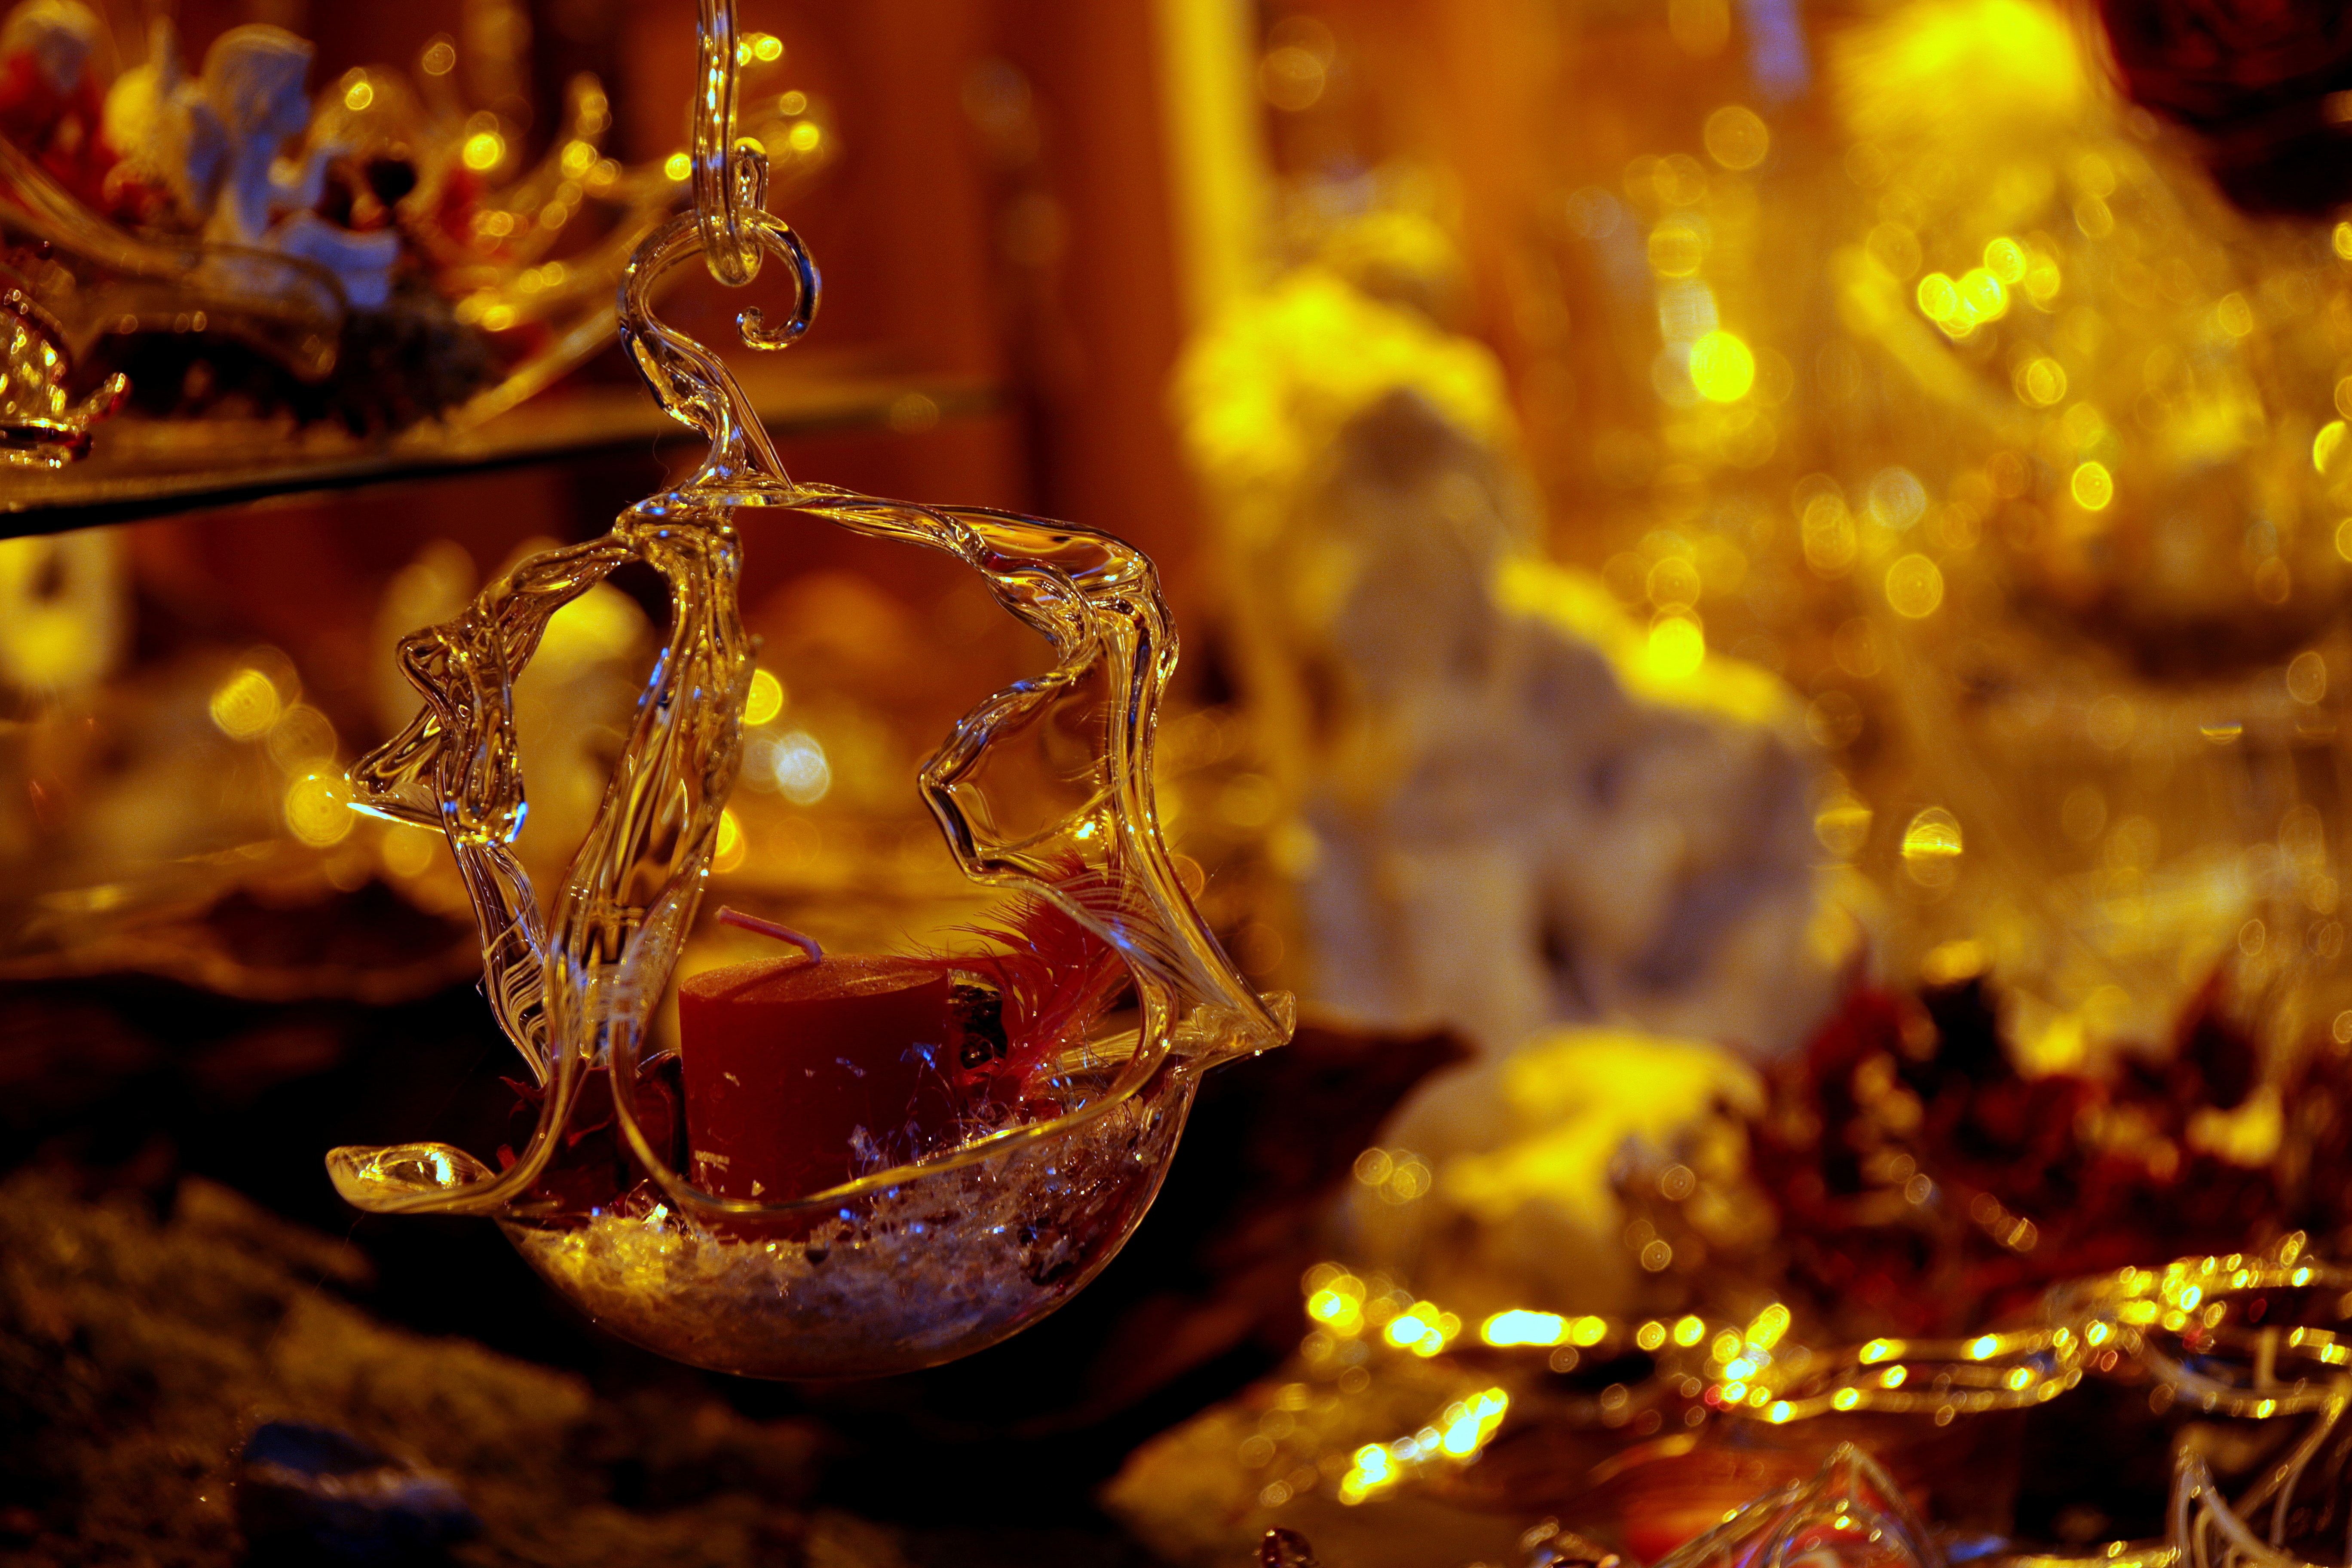
flower, glass, celebration, decoration, shine, autumn, holiday, market, colorful, christmas, decor, christmas tree, christmas decoration, bright, seasonal, xmas, macro photography, christmas lights